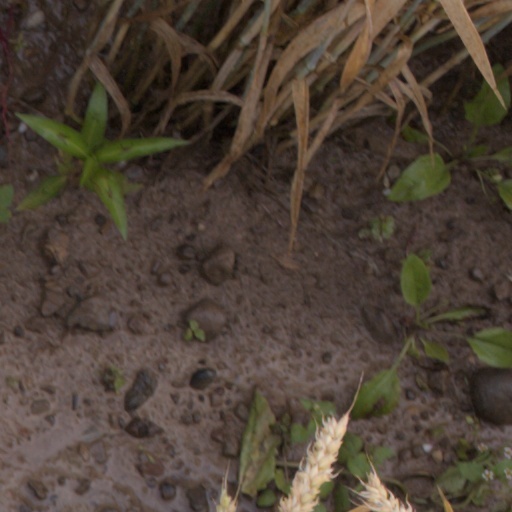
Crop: wheat